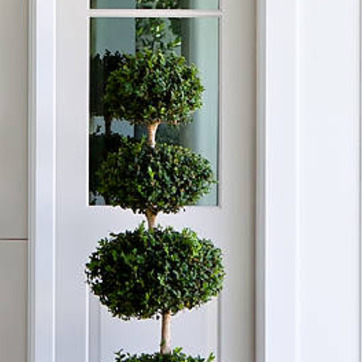
Material: foliage